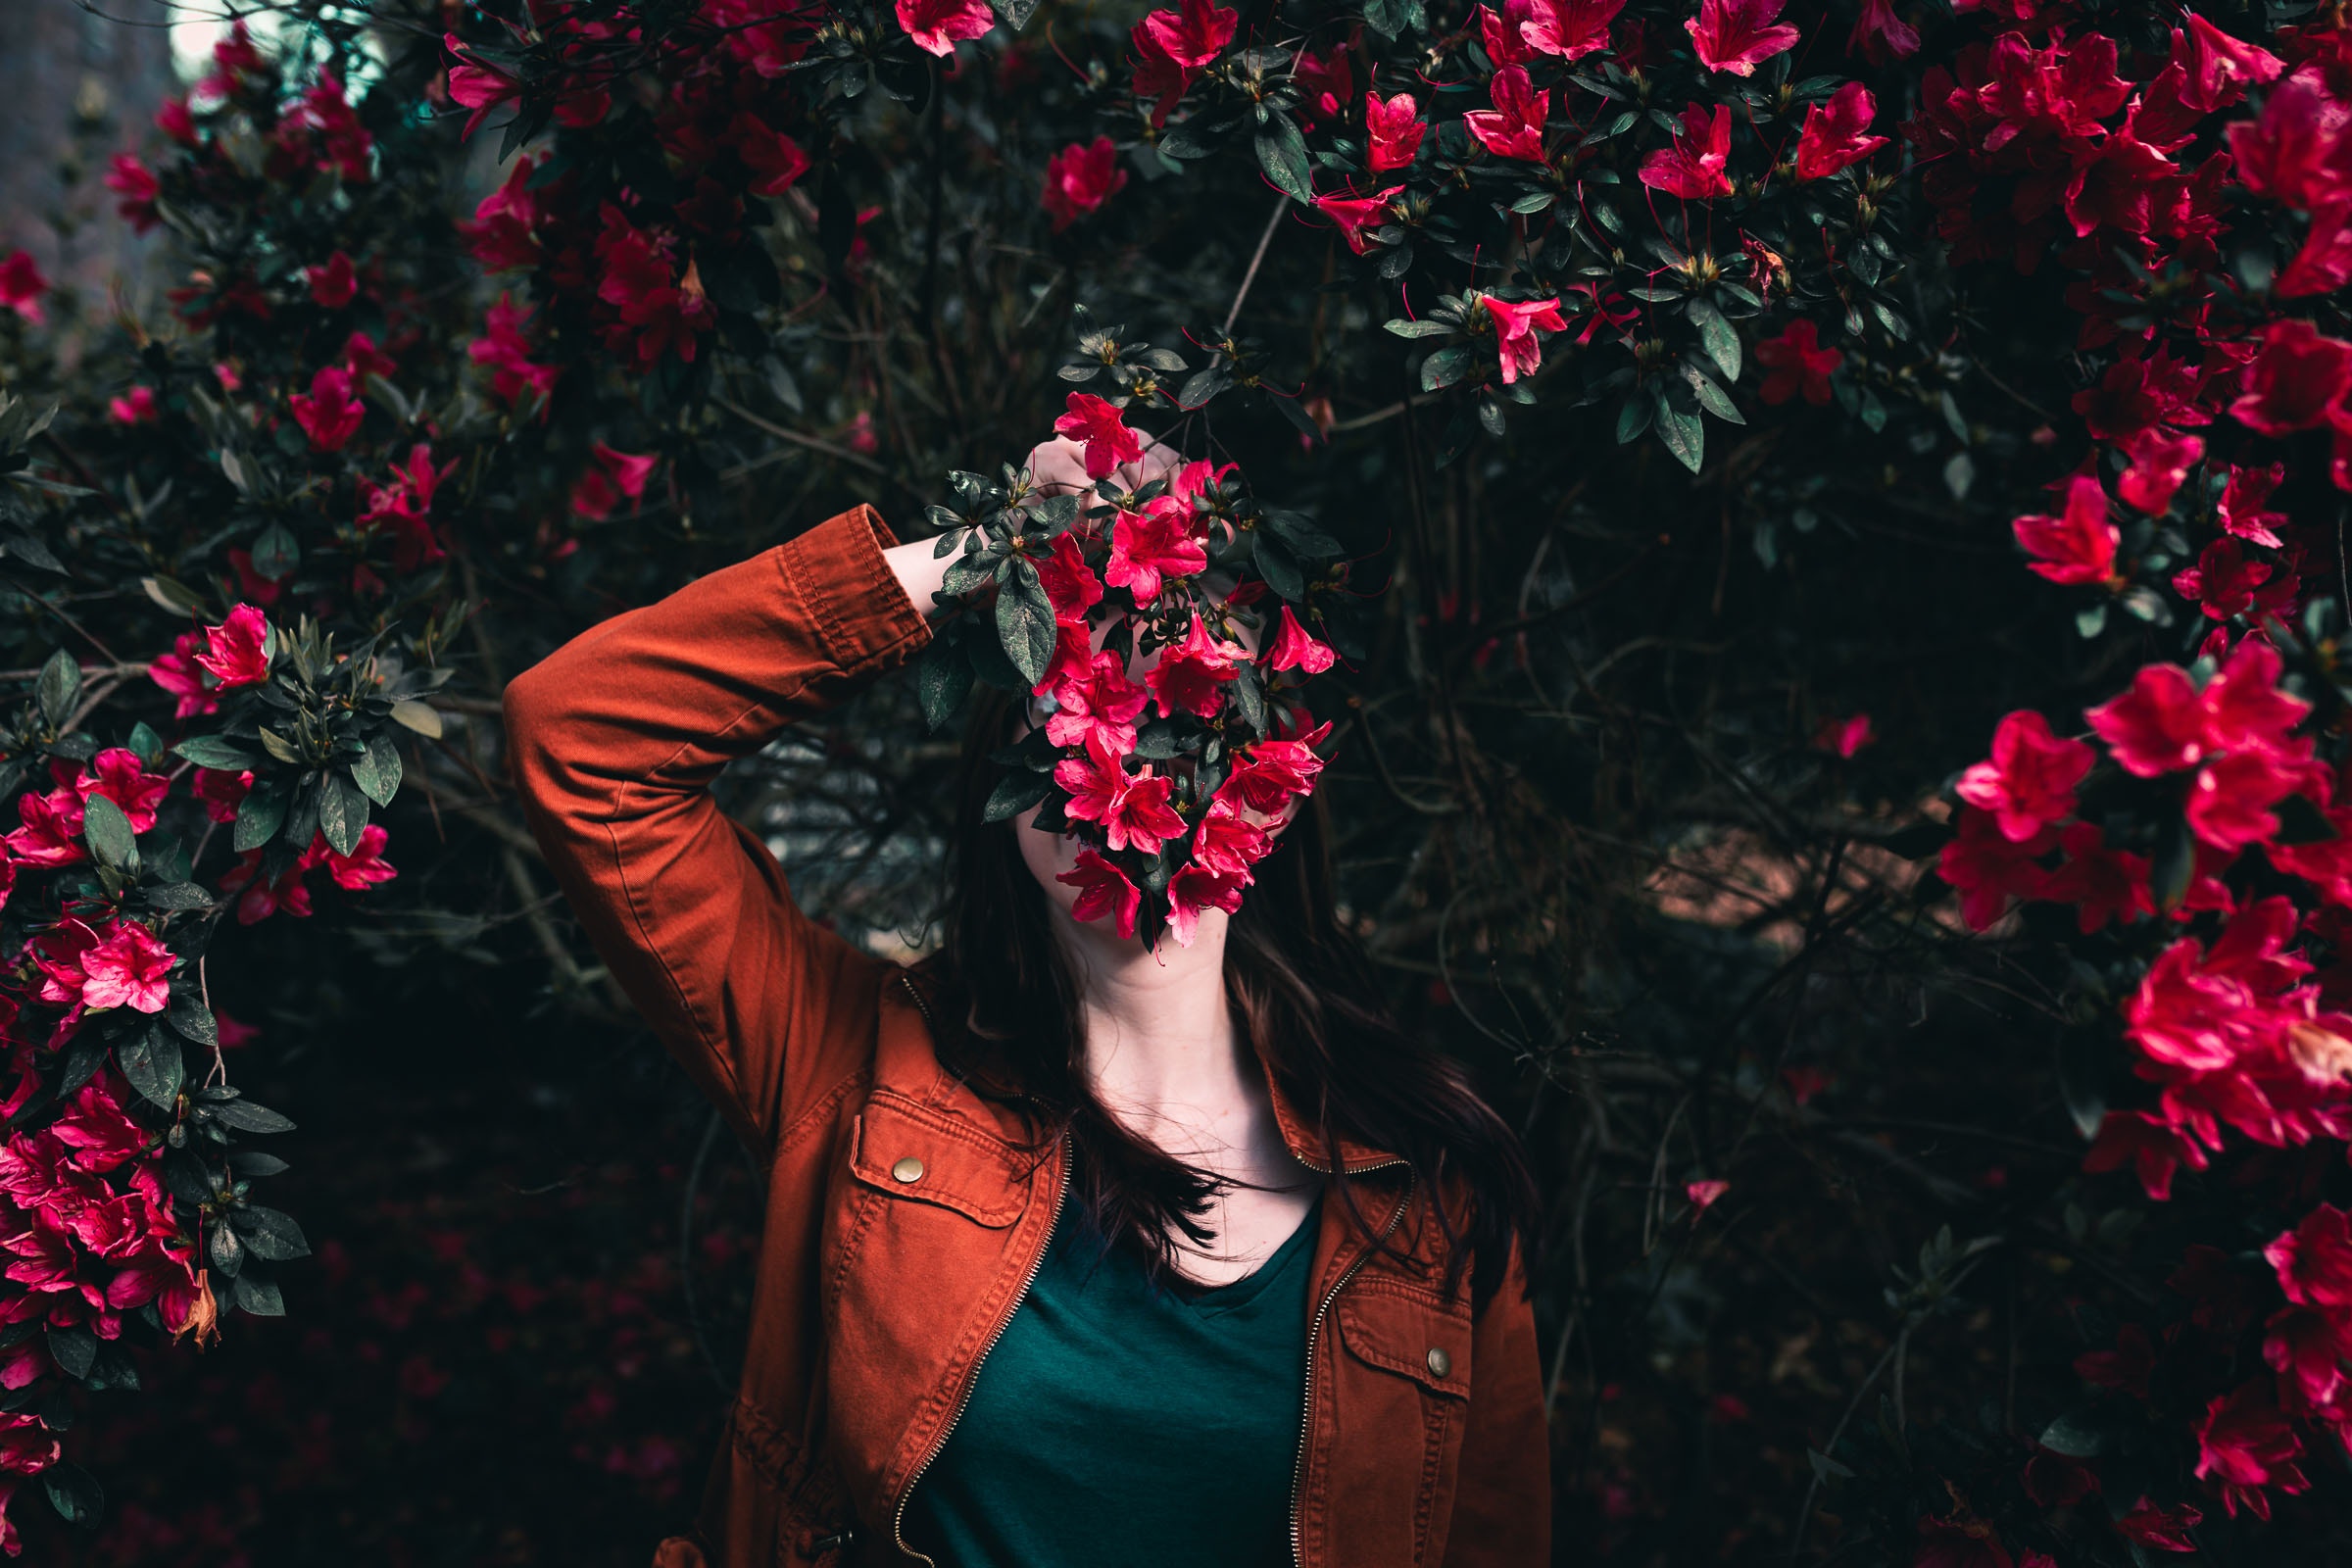
flowers, perfume, flower, red, plant, flora, petal, girl, rose family, flowering plant, rose, spring, garden roses, tree, autumn, darkness, computer wallpaper, floristry